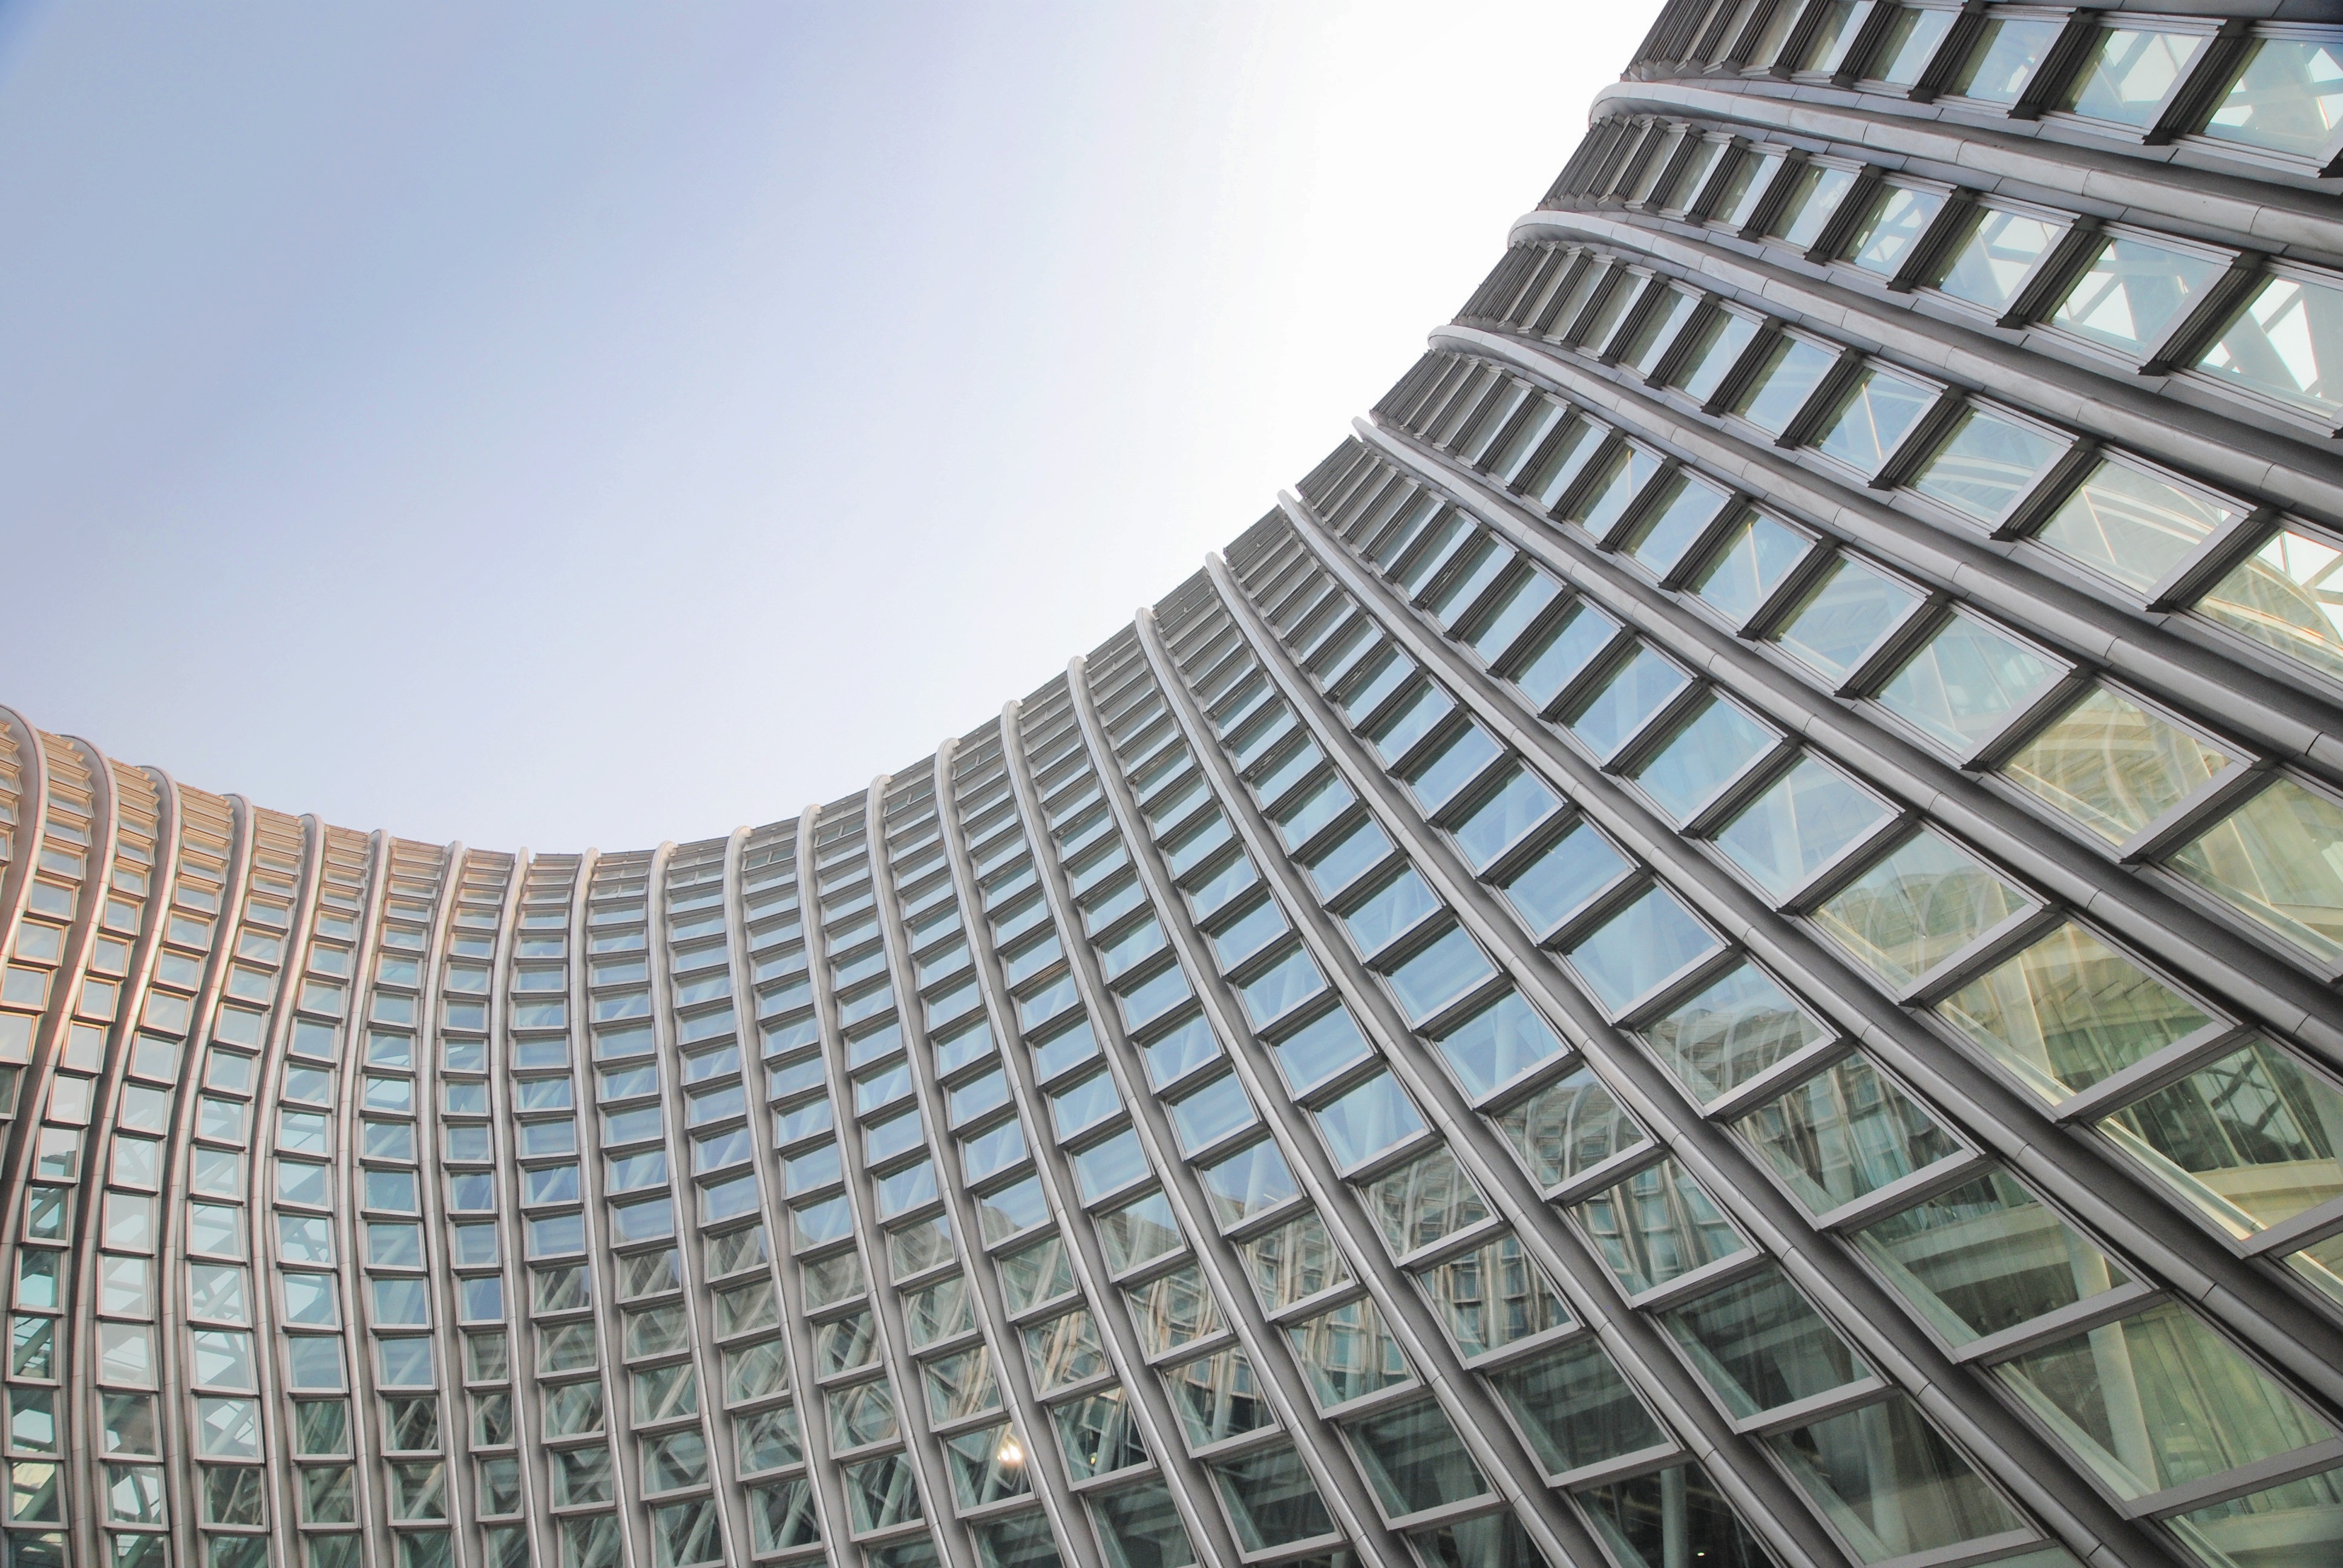
architecture, structure, roof, building, skyscraper, curve, tower, landmark, facade, stadium, tower block, modern architecture, symmetry, dome, daylighting, lou, phoenix center